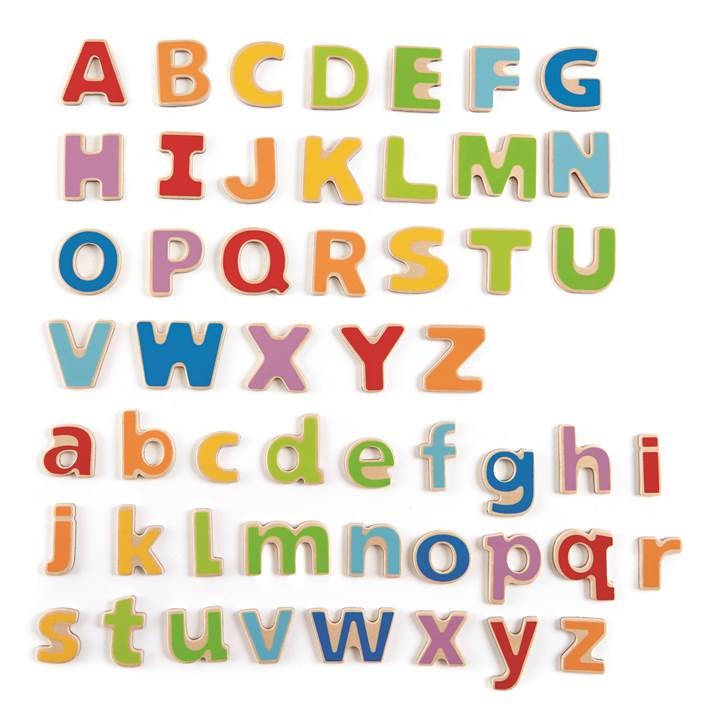
ABC Magnetic Letters
Brand: Hape
Recognizing and memorizing the alphabet can be enjoyable with the different colored letters.
Category: Baby & Toddler > Baby Toys & Activity Equipment > Alphabet Toys > Alphabet Electric Toys